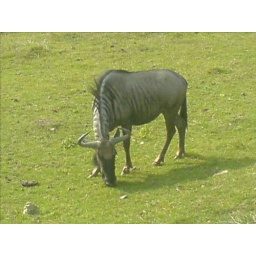
This is a picture of a water buffalo (I think) taken at Port Lympne wild animal park in Kent